John Vane (bushranger)

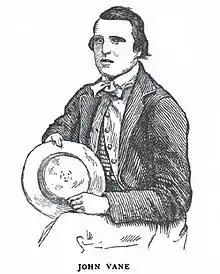
John Vane in 1861 (aged 19 years); illustration from White's "History of Australian Bushranging, Vol. II" (1903).

Vane’s first foray into armed robbery is recounted in his biography written with Charles White. He describes how he and Jim Burke, after selling a mob of cattle they had rounded up, were "drinking and otherwise amusing ourselves" at Thomas Chesher’s public house near 'Teasdale Park' station (about half-way along the road between Trunkey Creek and Blayney); they noticed a Chinese man riding past the inn along the road towards Bathurst, probably having come from the Trunkey diggings. On a whim Vane grabbed the landlord’s revolver from the bar and a box of caps (though without ammunition) and he and Burke then rode after the man and bailed him up with the unloaded weapon. The man claimed to have no money, but eventually they found a bag hidden in the horses’ tail containing a £5 note and two ounces of gold, which the two young lawbreakers stole and then returned to the hotel.